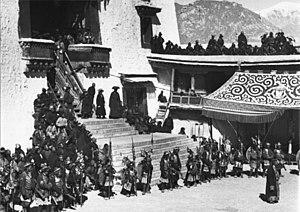
L'expédition allemande au Tibet de 1938-1939, en allemand Deutschen Tibet-Expedition Ernst Schäfer est la première expédition allemande officielle à pénétrer au Tibet et atteindre Lhassa. Dirigée par le scientifique Ernst Schäfer, elle est placée sous le patronage du Reichsführer-SS Heinrich Himmler et l'égide nominale de l'Institut d'anthropologie raciale Ahnenerbe. Elle se déroule de mai 1938 à août 1939. Elle est composée, outre de Schäfer, de Edmund Geer, Ernst Krause, Karl Wienert et Bruno Beger.